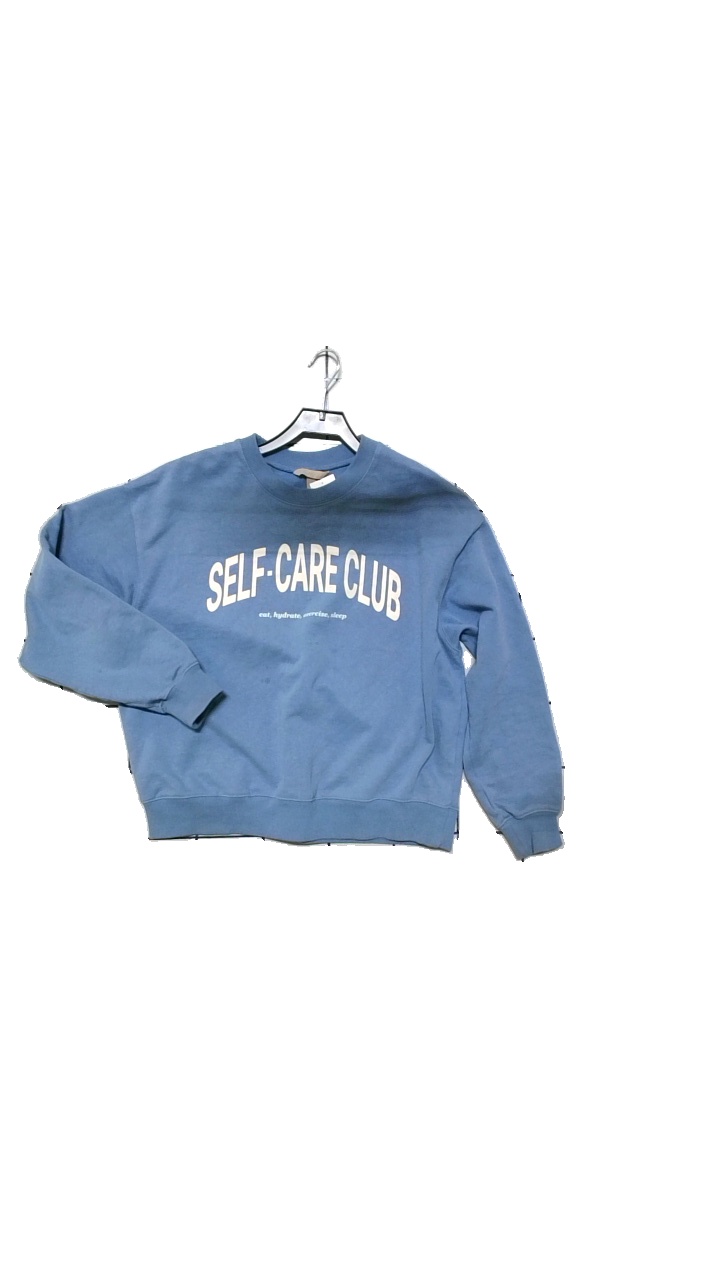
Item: Sweater (Unisex)
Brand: H&m
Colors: Blue, White
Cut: Regular
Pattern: Other
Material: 100% cotton
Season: All
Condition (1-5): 2
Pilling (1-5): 5
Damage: Fläckar
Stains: Major
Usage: Reuse
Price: <50